Asaf Jahi dynasty

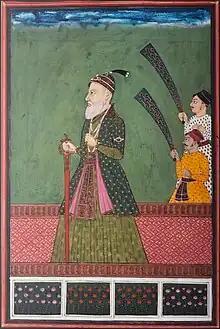
Qamaruddin Khan, Asaf Jah I

The founder of this dynasty was Mir Qamaruddin Khan, a noble and a courtier of the Mughal Muhammad Shah, who negotiated a peace treaty with Nadirshah got disgusted with the intrigues that prevailed in Delhi. He was on his way back to the Deccan, where, earlier he was a Subedar. But he had to confront Mubariz Khan, as a result of a plot by the Mughal emperor to kill the former. Mubariz Khan failed in his attempt and he was himself slain. This one took place in AD 1724, and henceforth Mir Qamaruddin, who assumed the title of Nizam-ul-Mulk, conducted himself as an independent ruler. Earlier, while he was one of the Ministers of the Mughal emperor Muhammad Shah, the latter conferred on him the title of Asaf Jah. Thus begins the Asaf Jahi rule over Golconda with the capital at Aurangabad.